Brillouin spectroscopy

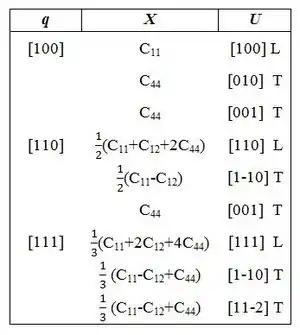
Relationships between elastic constants and X for cubic systems depending upon the direction of propagation of the phonon, , and the eigenvector of the phonon, , where = longitudinal and = transverse acoustic waves.

Using the equation, where formula_8 and formula_12 are known from the experimental setup and is determined from the Brillouin spectra, it is possible to determine formula_4, given the density of the material.